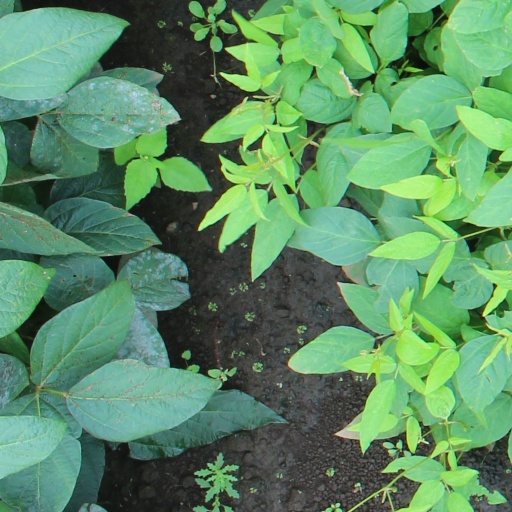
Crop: soybean